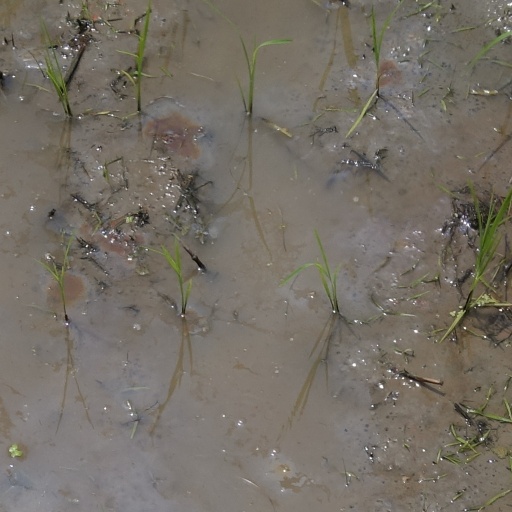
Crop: rice